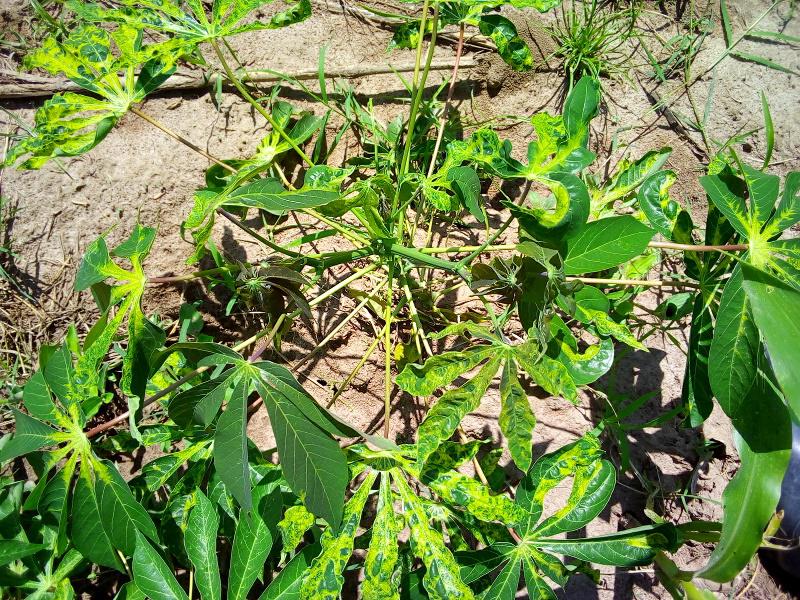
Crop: cassava
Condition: mosaic_disease